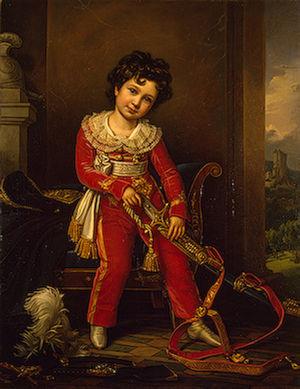
Maximilien Joseph Eugène Auguste Napoléon de Beauharnais, duc de Leuchtenberg et, par son mariage, prince Romanovsky, est né le 2 octobre 1817 à Munich, en Bavière, et décédé le 1ᵉʳ novembre 1852, à Saint-Pétersbourg, en Russie. Chef de la maison de Beauharnais de 1835 à sa mort, c’est également un membre de la famille impériale de Russie, un mécène et un minéralogiste.